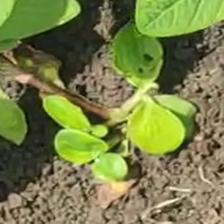
Weed species: Kena_(Commplina_benghalensio)